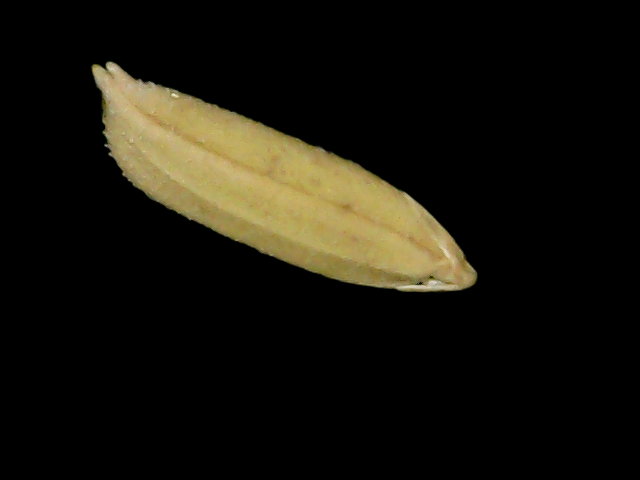
Rice variety: Bd85